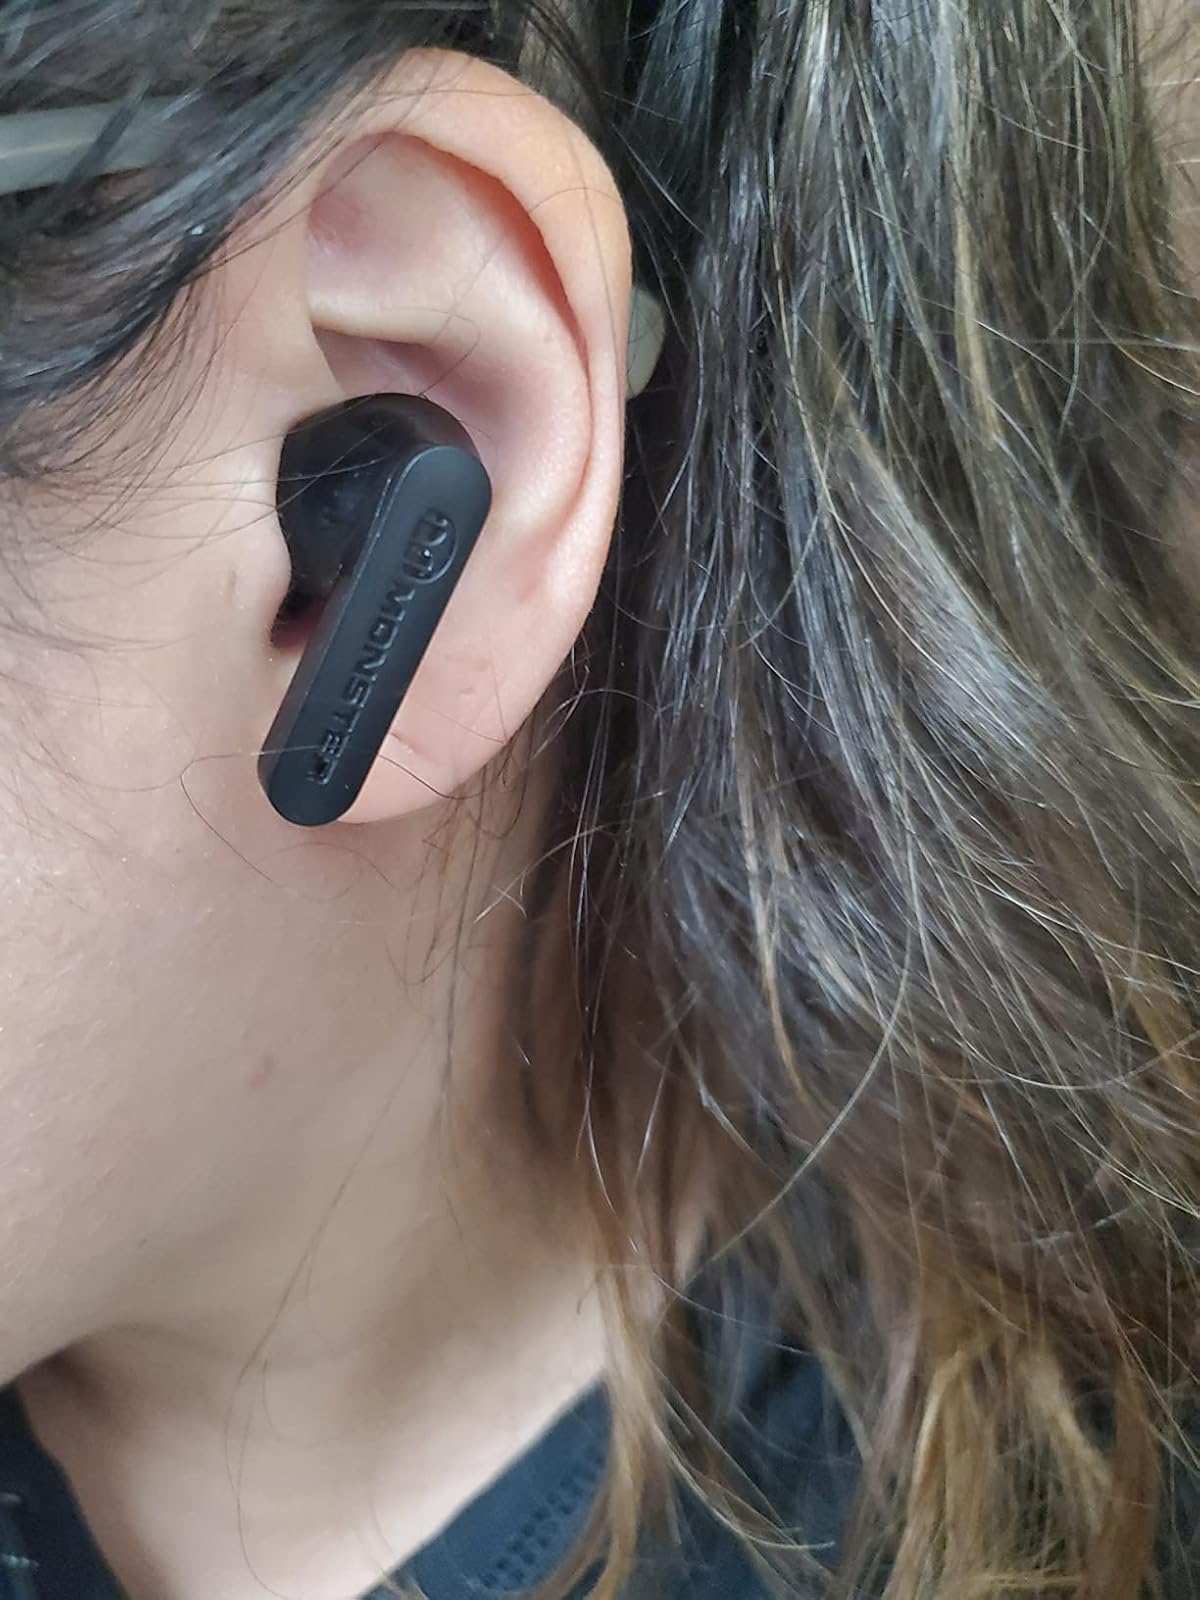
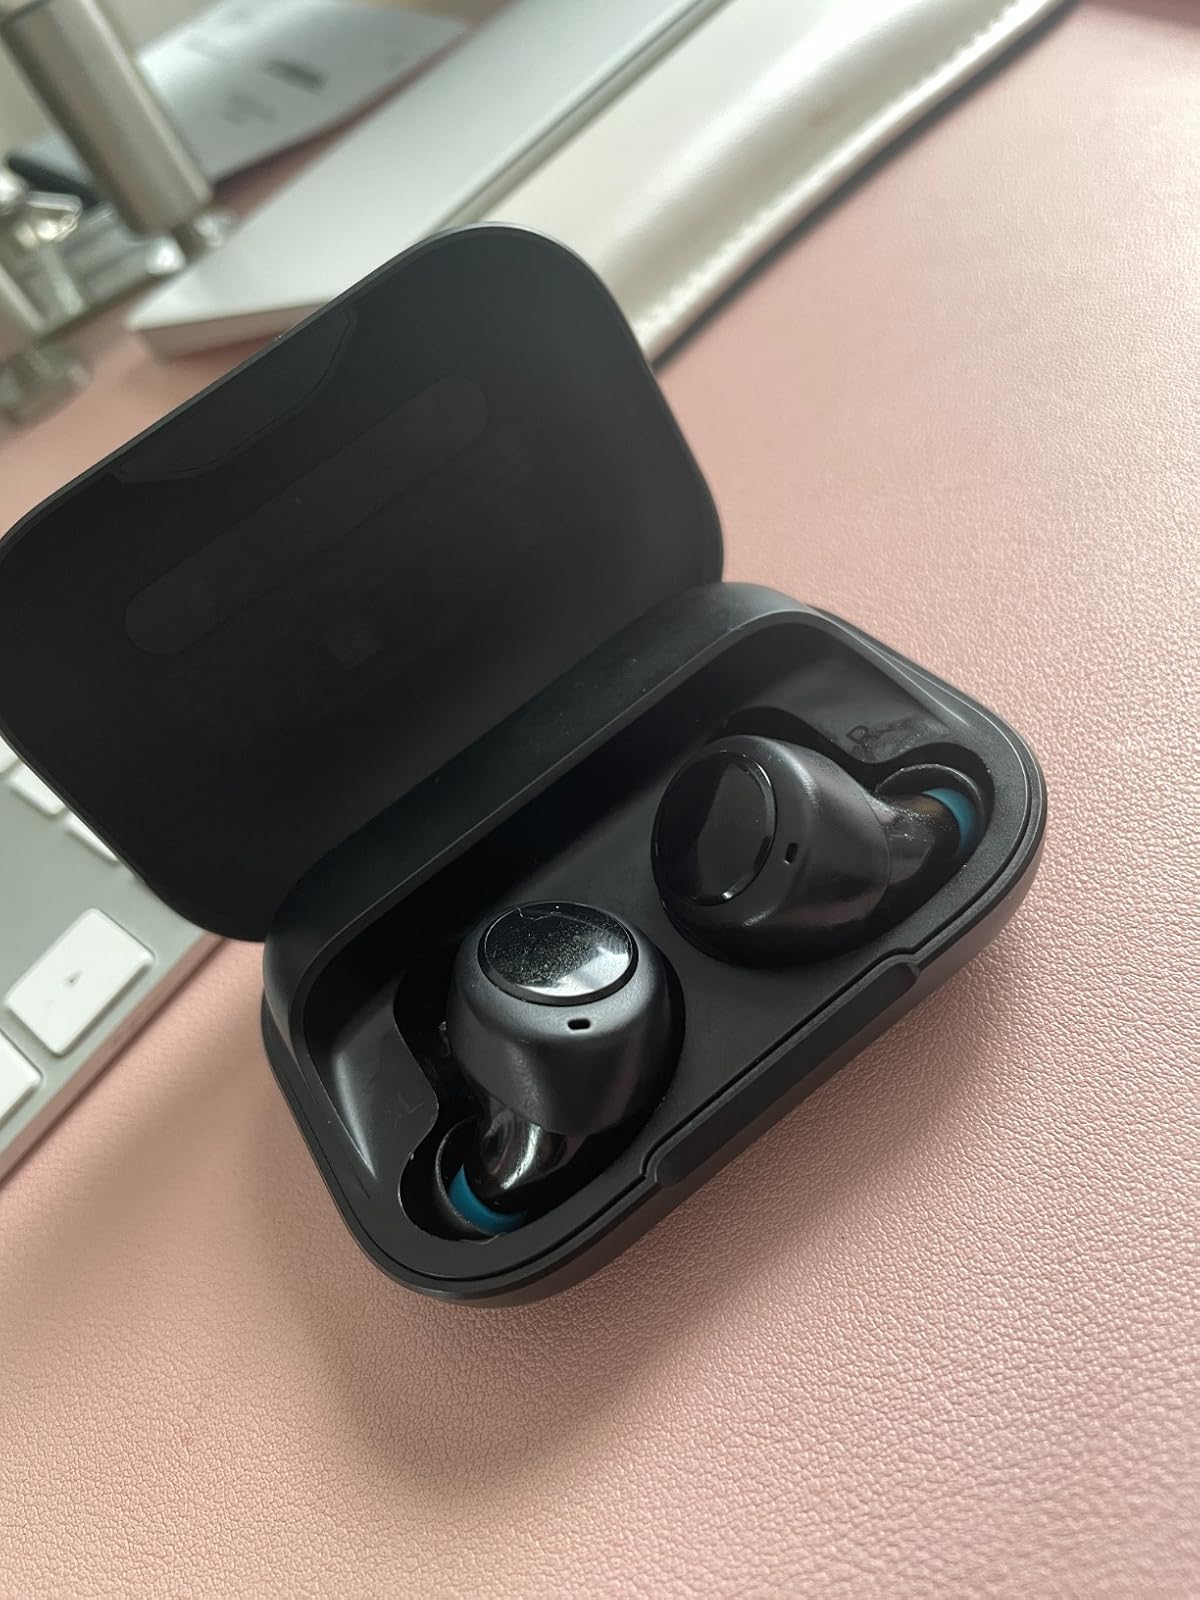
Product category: earbuds
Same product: no